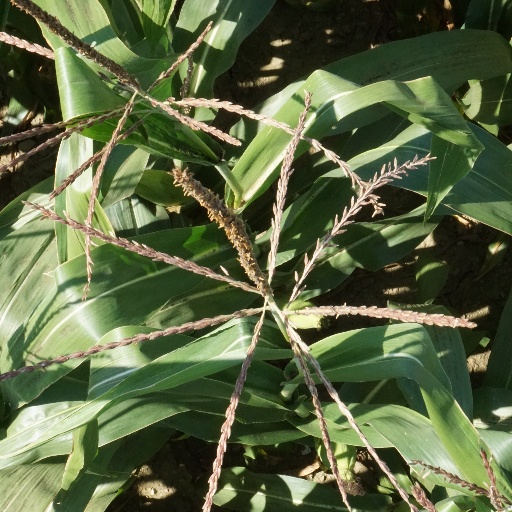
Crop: maize; corn